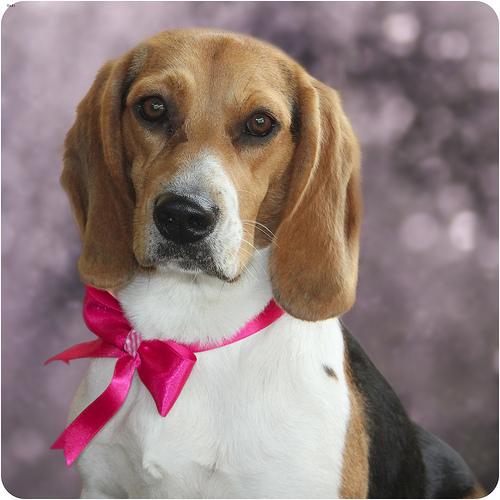
Breed: beagle